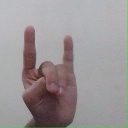
अक्षर: श